José Matías Delgado

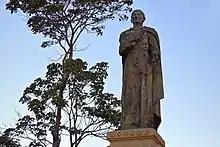
Statue of José Matías Delgado in San Salvador

Central America declared its independence on the fall of Mexican Emperor Agustín de Iturbide in 1823. Delgado was elected one of the representatives to the constituent congress of the Federal Republic of Central America. This congress met in Guatemala beginning on 24 June 1823, and Delgado was chosen to preside.